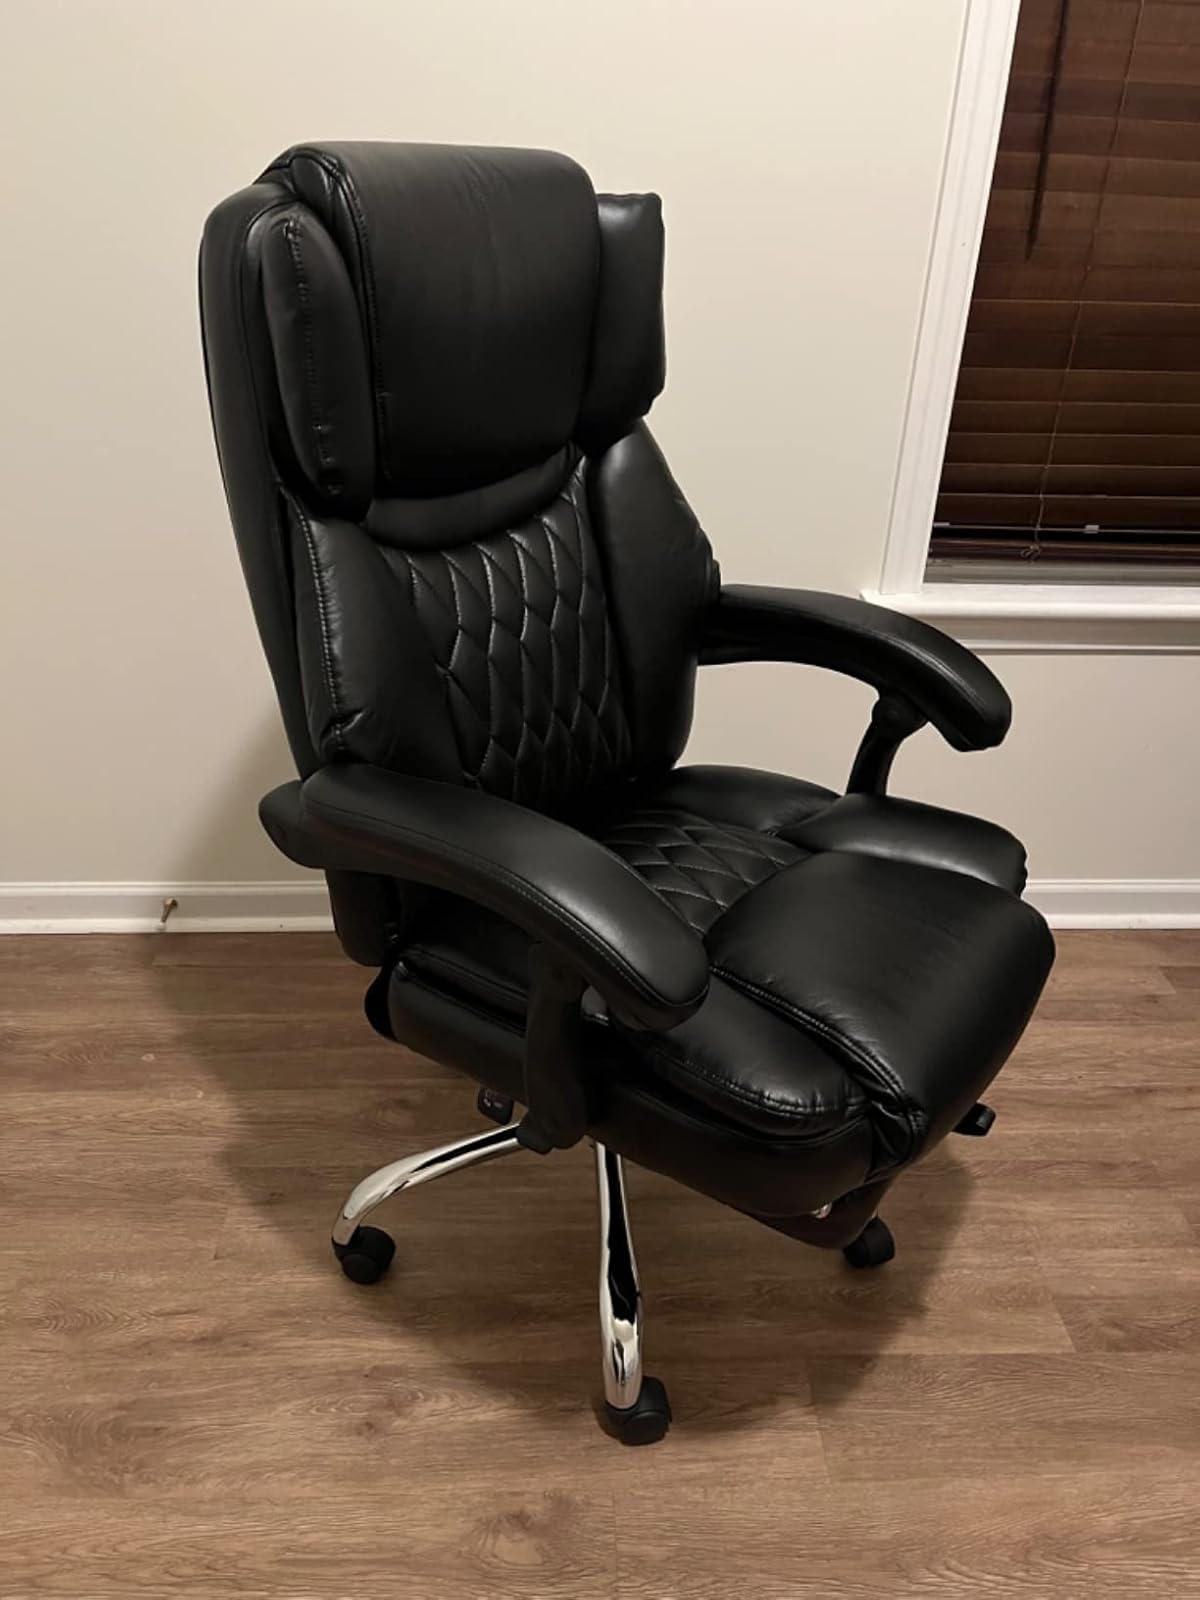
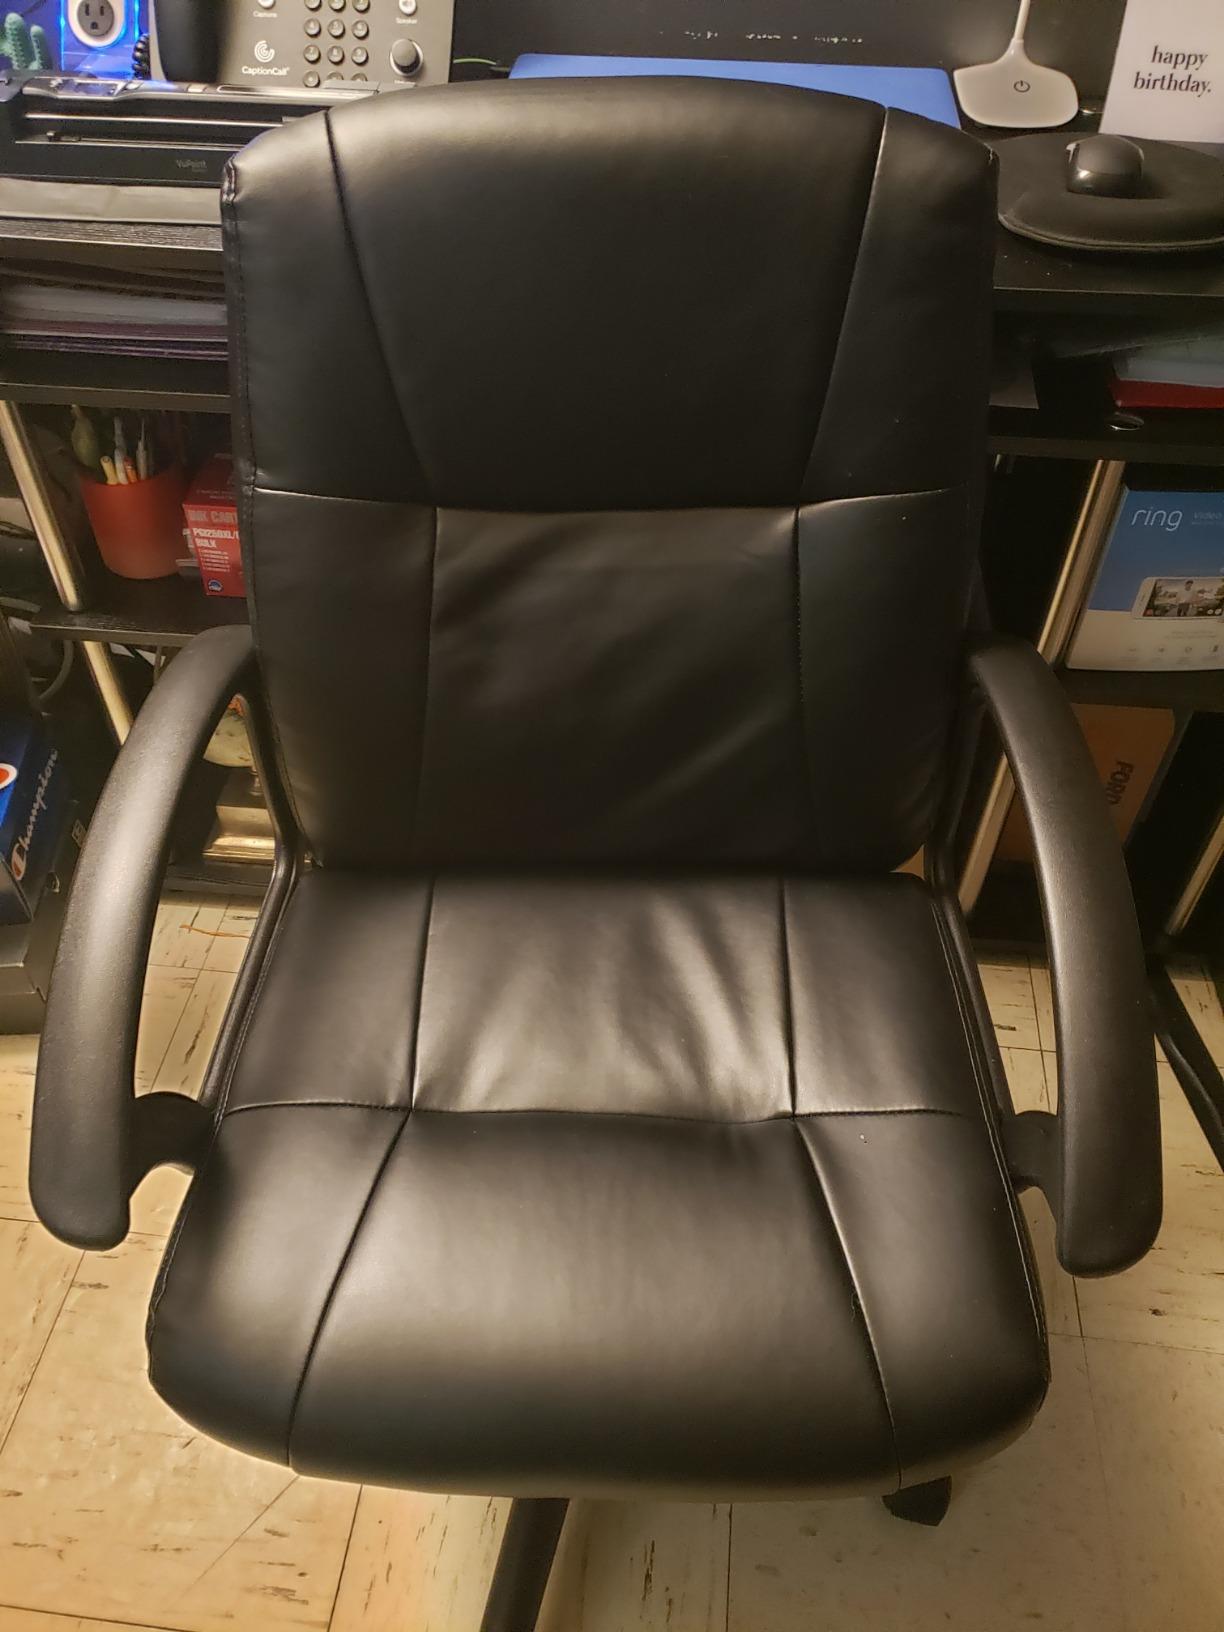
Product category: items_chair
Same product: no